The Oregonian (film)

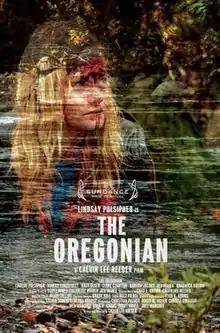
Theatrical release poster

The Oregonian is a 2011 horror film directed by Calvin Reeder. The movie premiered at the 2011 Sundance Film Festival and was given a limited release beginning on June 8, 2012, partially as a result of a successful Kickstarter campaign. "The Oregonian" received a DVD release in early 2013.